Harry Lauter

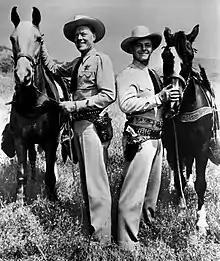
Lauter (right) with Willard Parker in "Tales of the Texas Rangers", 1957.

Lauter's acting break came with a role in "The Magnificent Rogue" (1946), in which he played a model.